Ricky Skaggs

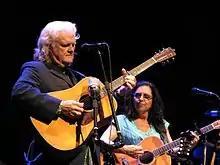
Ricky Skaggs and Sharon White, McGlohon Theater, Charlotte, NC, August 19, 2015

Also in 2011, Skaggs contributed to "Moody Bluegrass TWO...Much Love", a bluegrass tribute album to the British Progressive Rock band the Moody Blues. Skaggs sang lead vocal on the song "You And Me".